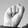
ASL letter: S